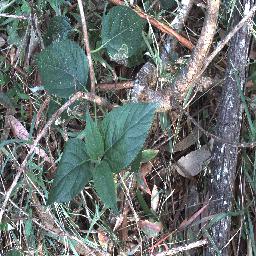
Label: lantana